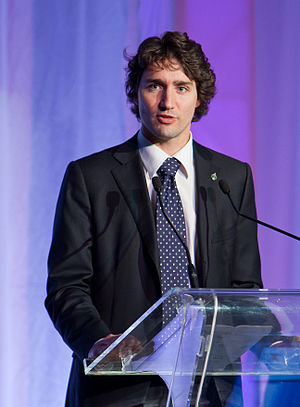
Liberal Party of Canada
The Liberal Party of Canada er et liberalt/socialliberalt politisk parti i Canada.